2016 UEFA Women's Under-19 Championship

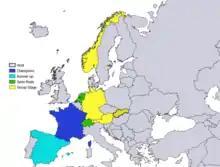
Results of teams participating at the 2016 UEFA Women's Under-17 Championship

The teams were ranked according to points (3 points for a win, 1 point for a draw, 0 points for a loss). If two or more teams were equal on points on completion of the group matches, the following tie-breaking criteria were applied, in the order given, to determine the rankings: